History of cannabis in Italy

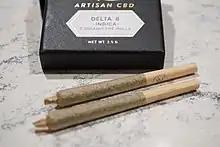
CBD pre-rolled joints infused with hemp flower and delta-8 THC.

During the golden age of alpinism, the strength of Italian hemp was also noticed in the context of the development of protection systems for rock climbing and mountaineering. Also known as "canaponi", hemp ropes in the mountain regions were not initially meant for climbing, considering their overall weight (especially when wet) and rigidity, but rather they were used by shepherds to tie their animals. In any case, the first hemp climbing ropes were used without harnesses during both ascent and descent, while the belaying consisted of simply passing the rope around the body, with appropriate vests being used to reduce both rubbing-related pain and clothes creasing.